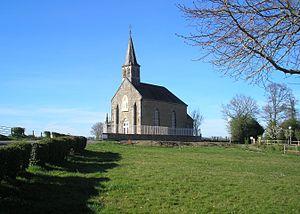
Montsecret (Normandie, France). La chapelle Notre-Dame-de-la-Salette.
Montsecret-Clairefougère est une commune française située dans le département de l'Orne en région Normandie. Elle est créée le 1ᵉʳ janvier 2015 par la fusion de deux communes, sous le régime juridique des communes nouvelles. Les communes de Clairefougère et Montsecret deviennent des communes déléguées.